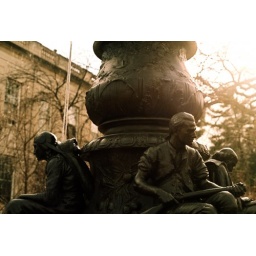
flag pole base in arlington MA